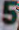
Number: 5